Private natural heritage reserve (Brazil)

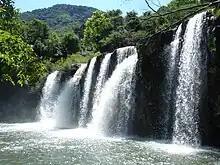
Pardinho River waterfall in the Santa Cruz do Sul University RPPN

Such units allow sustained use of renewable environmental resources, maintaining biodiversity and other ecological attributes.